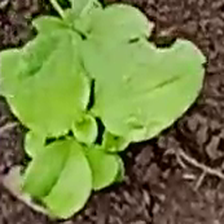
Weed species: Kena_(Commplina_benghalensio)